Palas

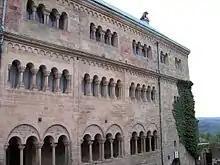
"Palas" of the Wartburg, courtyard side

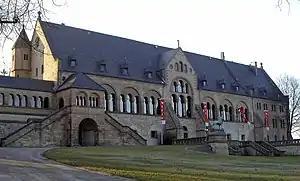
"Palas" of the Kaiserpfalz Goslar

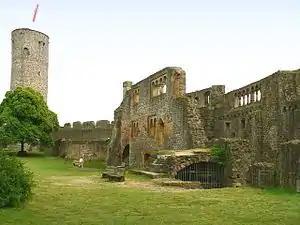
The Münzenberg "palas" at Münzenberg Castle

A palas is a German term for the imposing or prestigious building of a medieval "Pfalz" or castle that contained the great hall. Such buildings appeared during the Romanesque period (11th to 13th century) and, according to Thompson, are "peculiar to German castles".